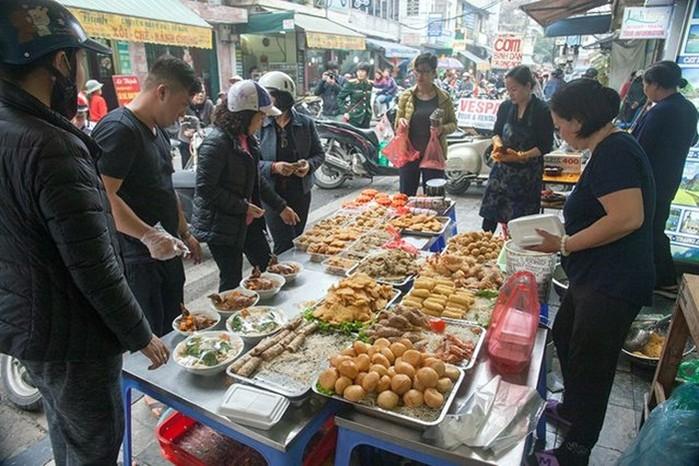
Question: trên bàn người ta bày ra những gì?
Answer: bày ra các loại thức ăn